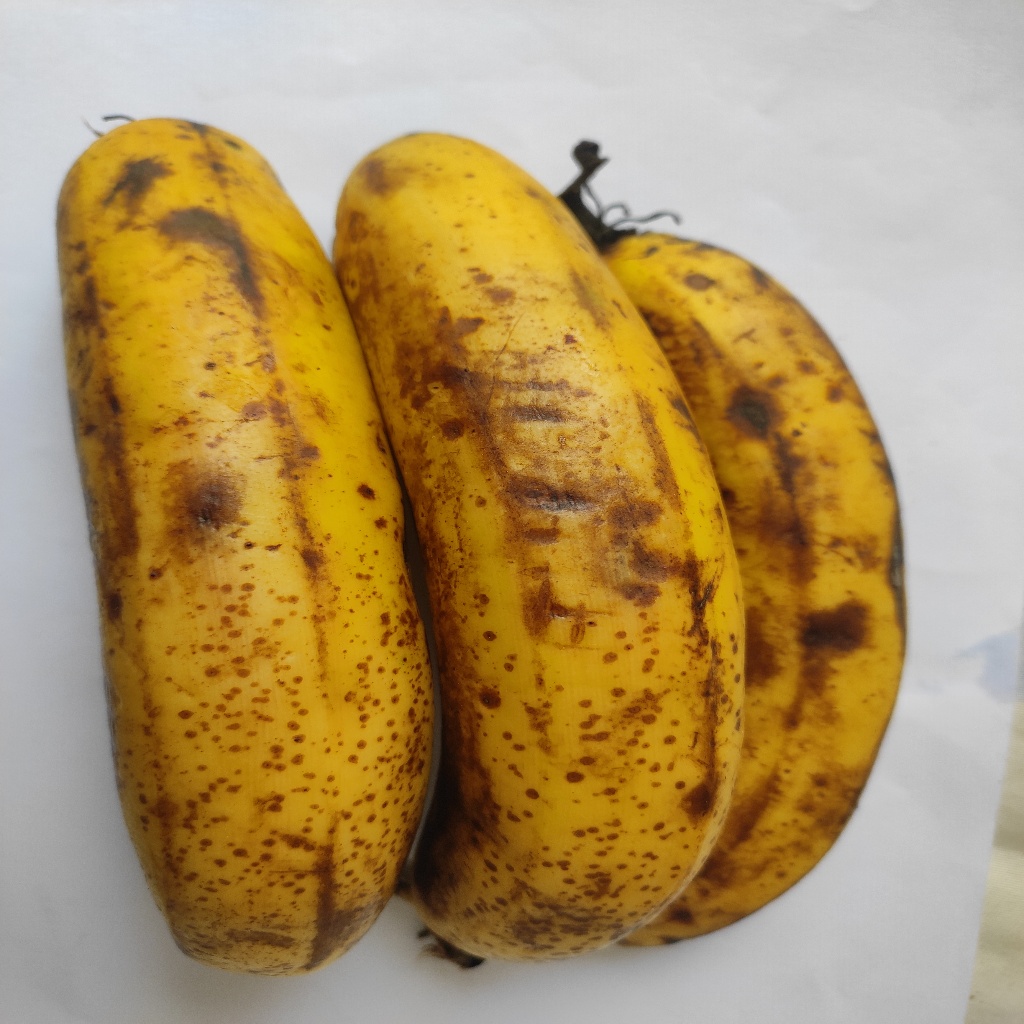
Crop: banana
Quality class: Class_B